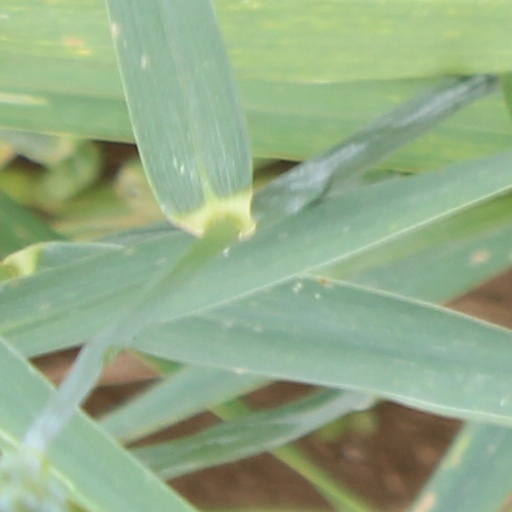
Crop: wheat